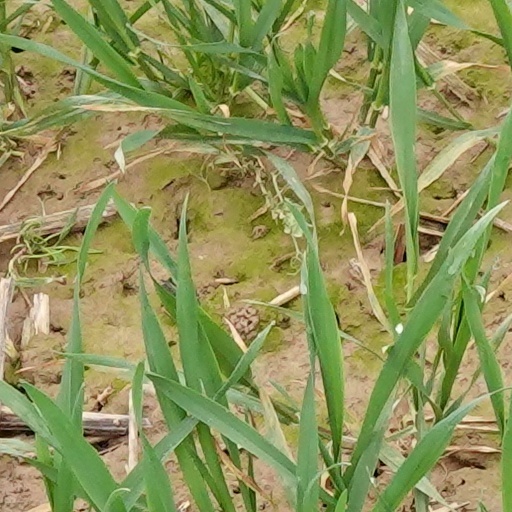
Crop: wheat